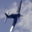
Label: airplane